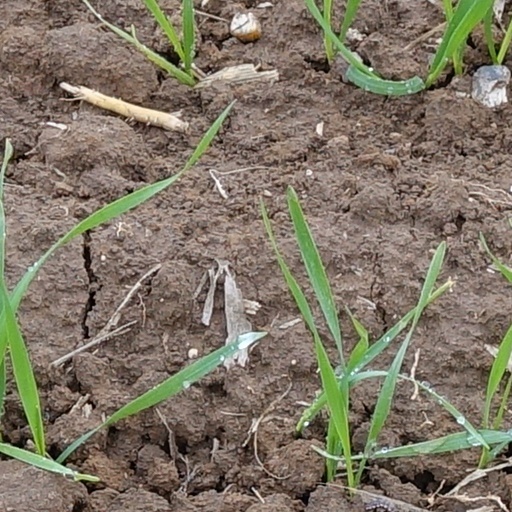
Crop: wheat